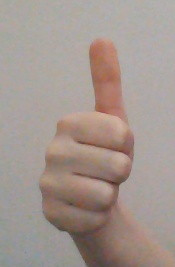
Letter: aleff